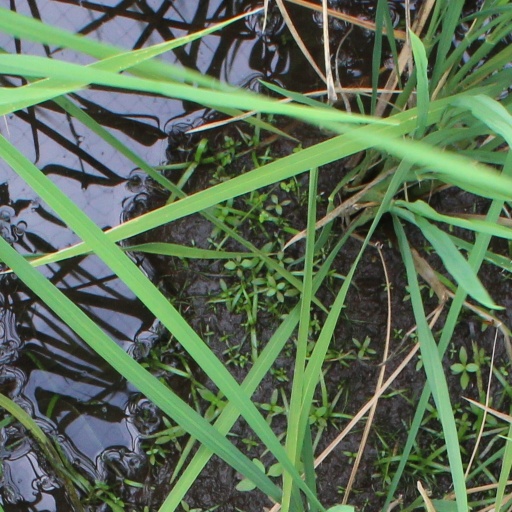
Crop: rice